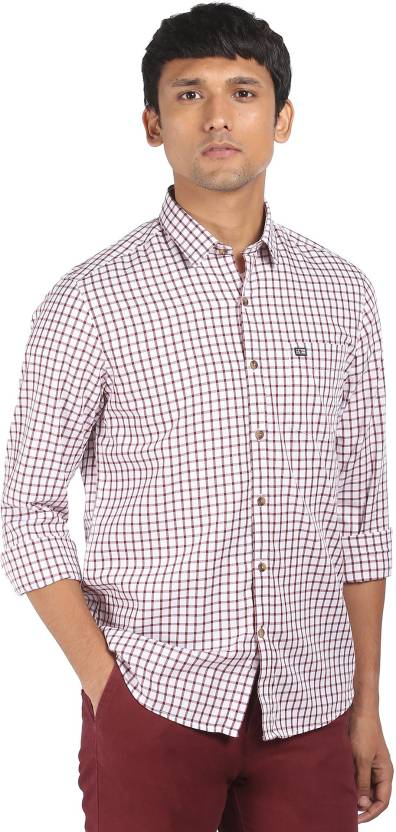
Product: Men Regular Fit Checkered Spread Collar Casual Shirt
Price: ₹799
Colors: White
Pattern: Checkered
Description: Hoist the vibe of your closet with a few essentials like this top of the line shirt from Arrow. Made from cotton, it features a spread collar, long sleeves and checked pattern. Wear this with chinos and loafers for a casual yet smart look.